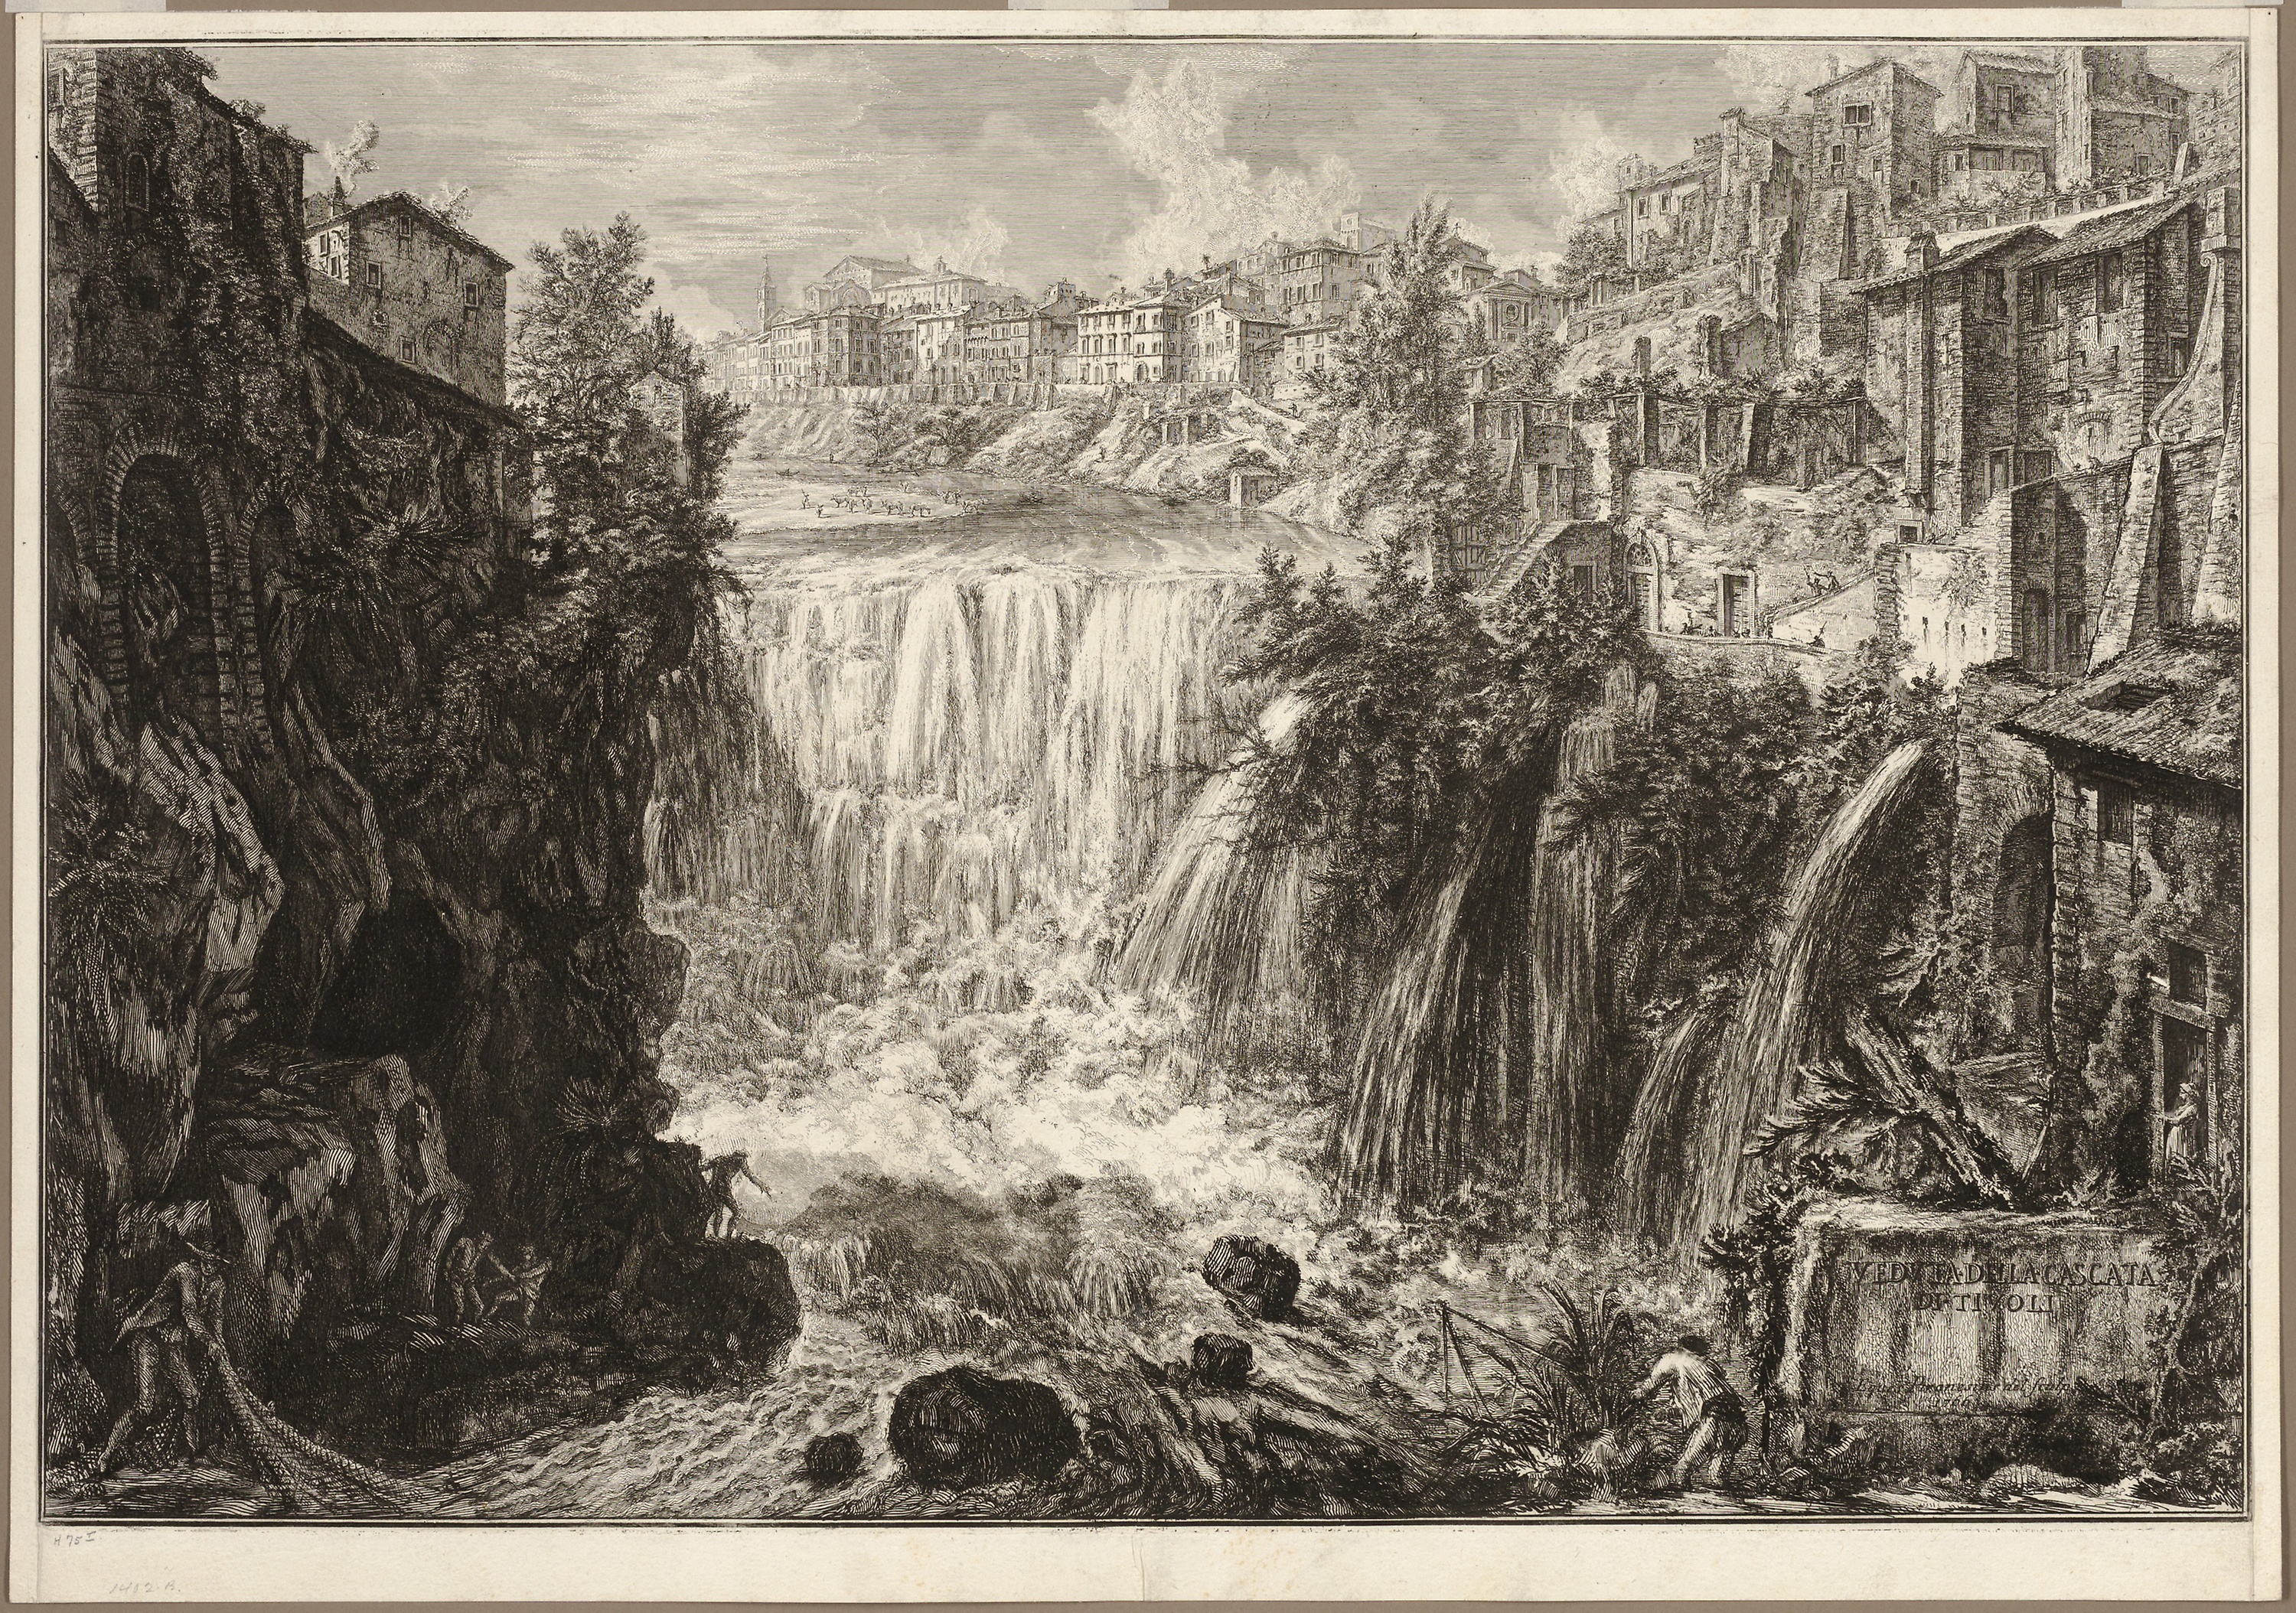
black and white, history, water, visual arts, painting, artwork, art, stock photography